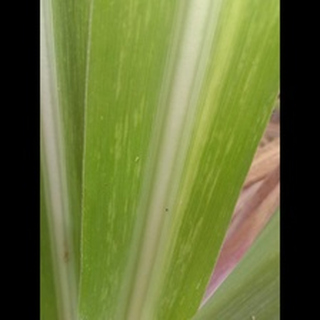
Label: sugarcane_mosaic